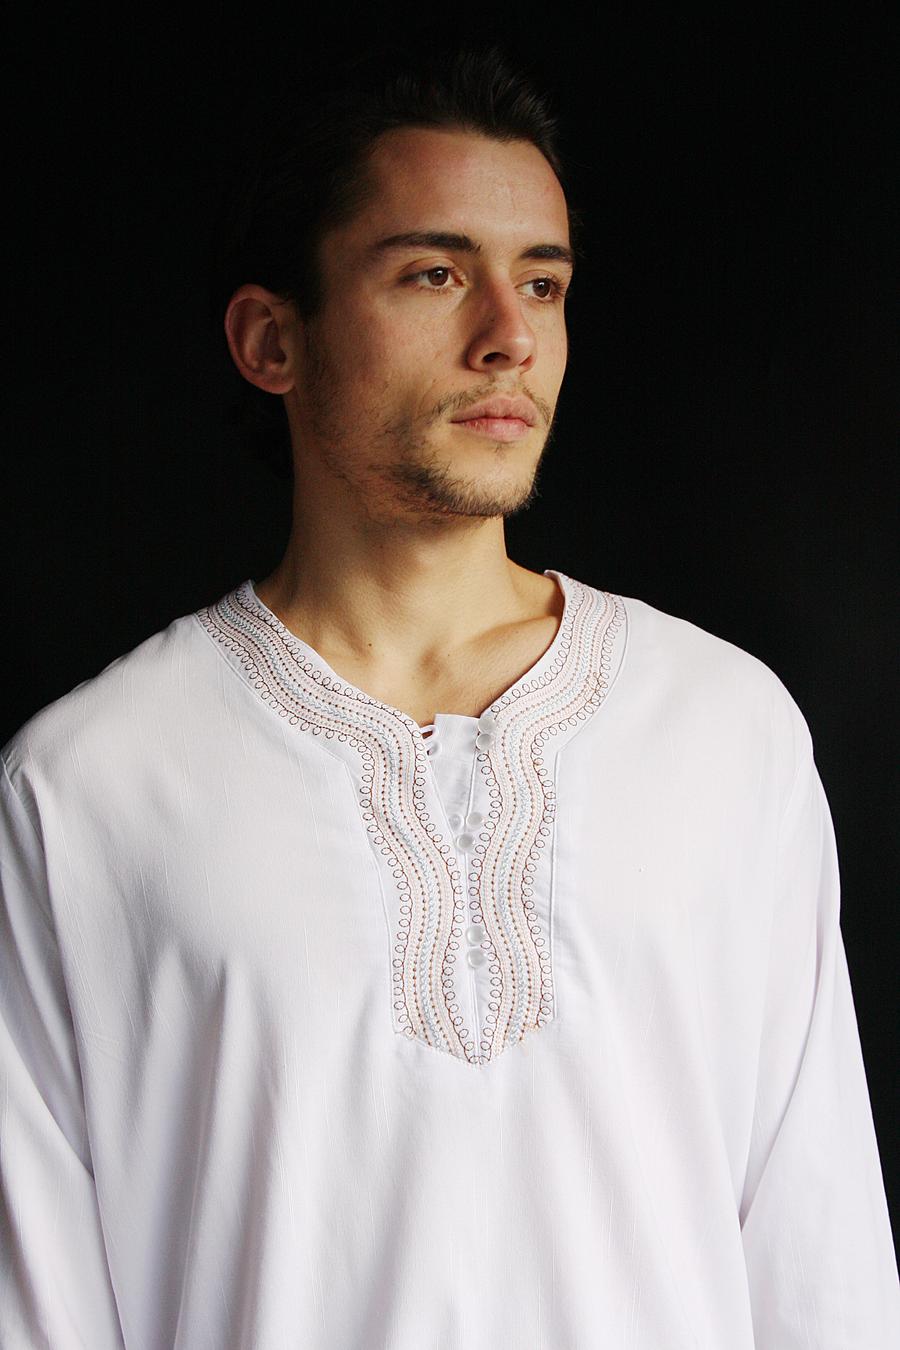
Portrait style: Real Portrait